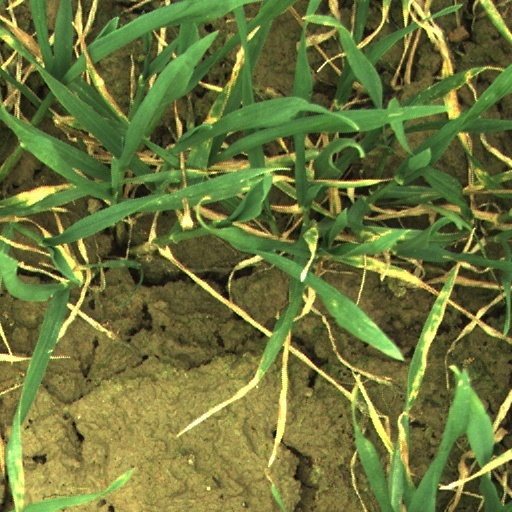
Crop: wheat